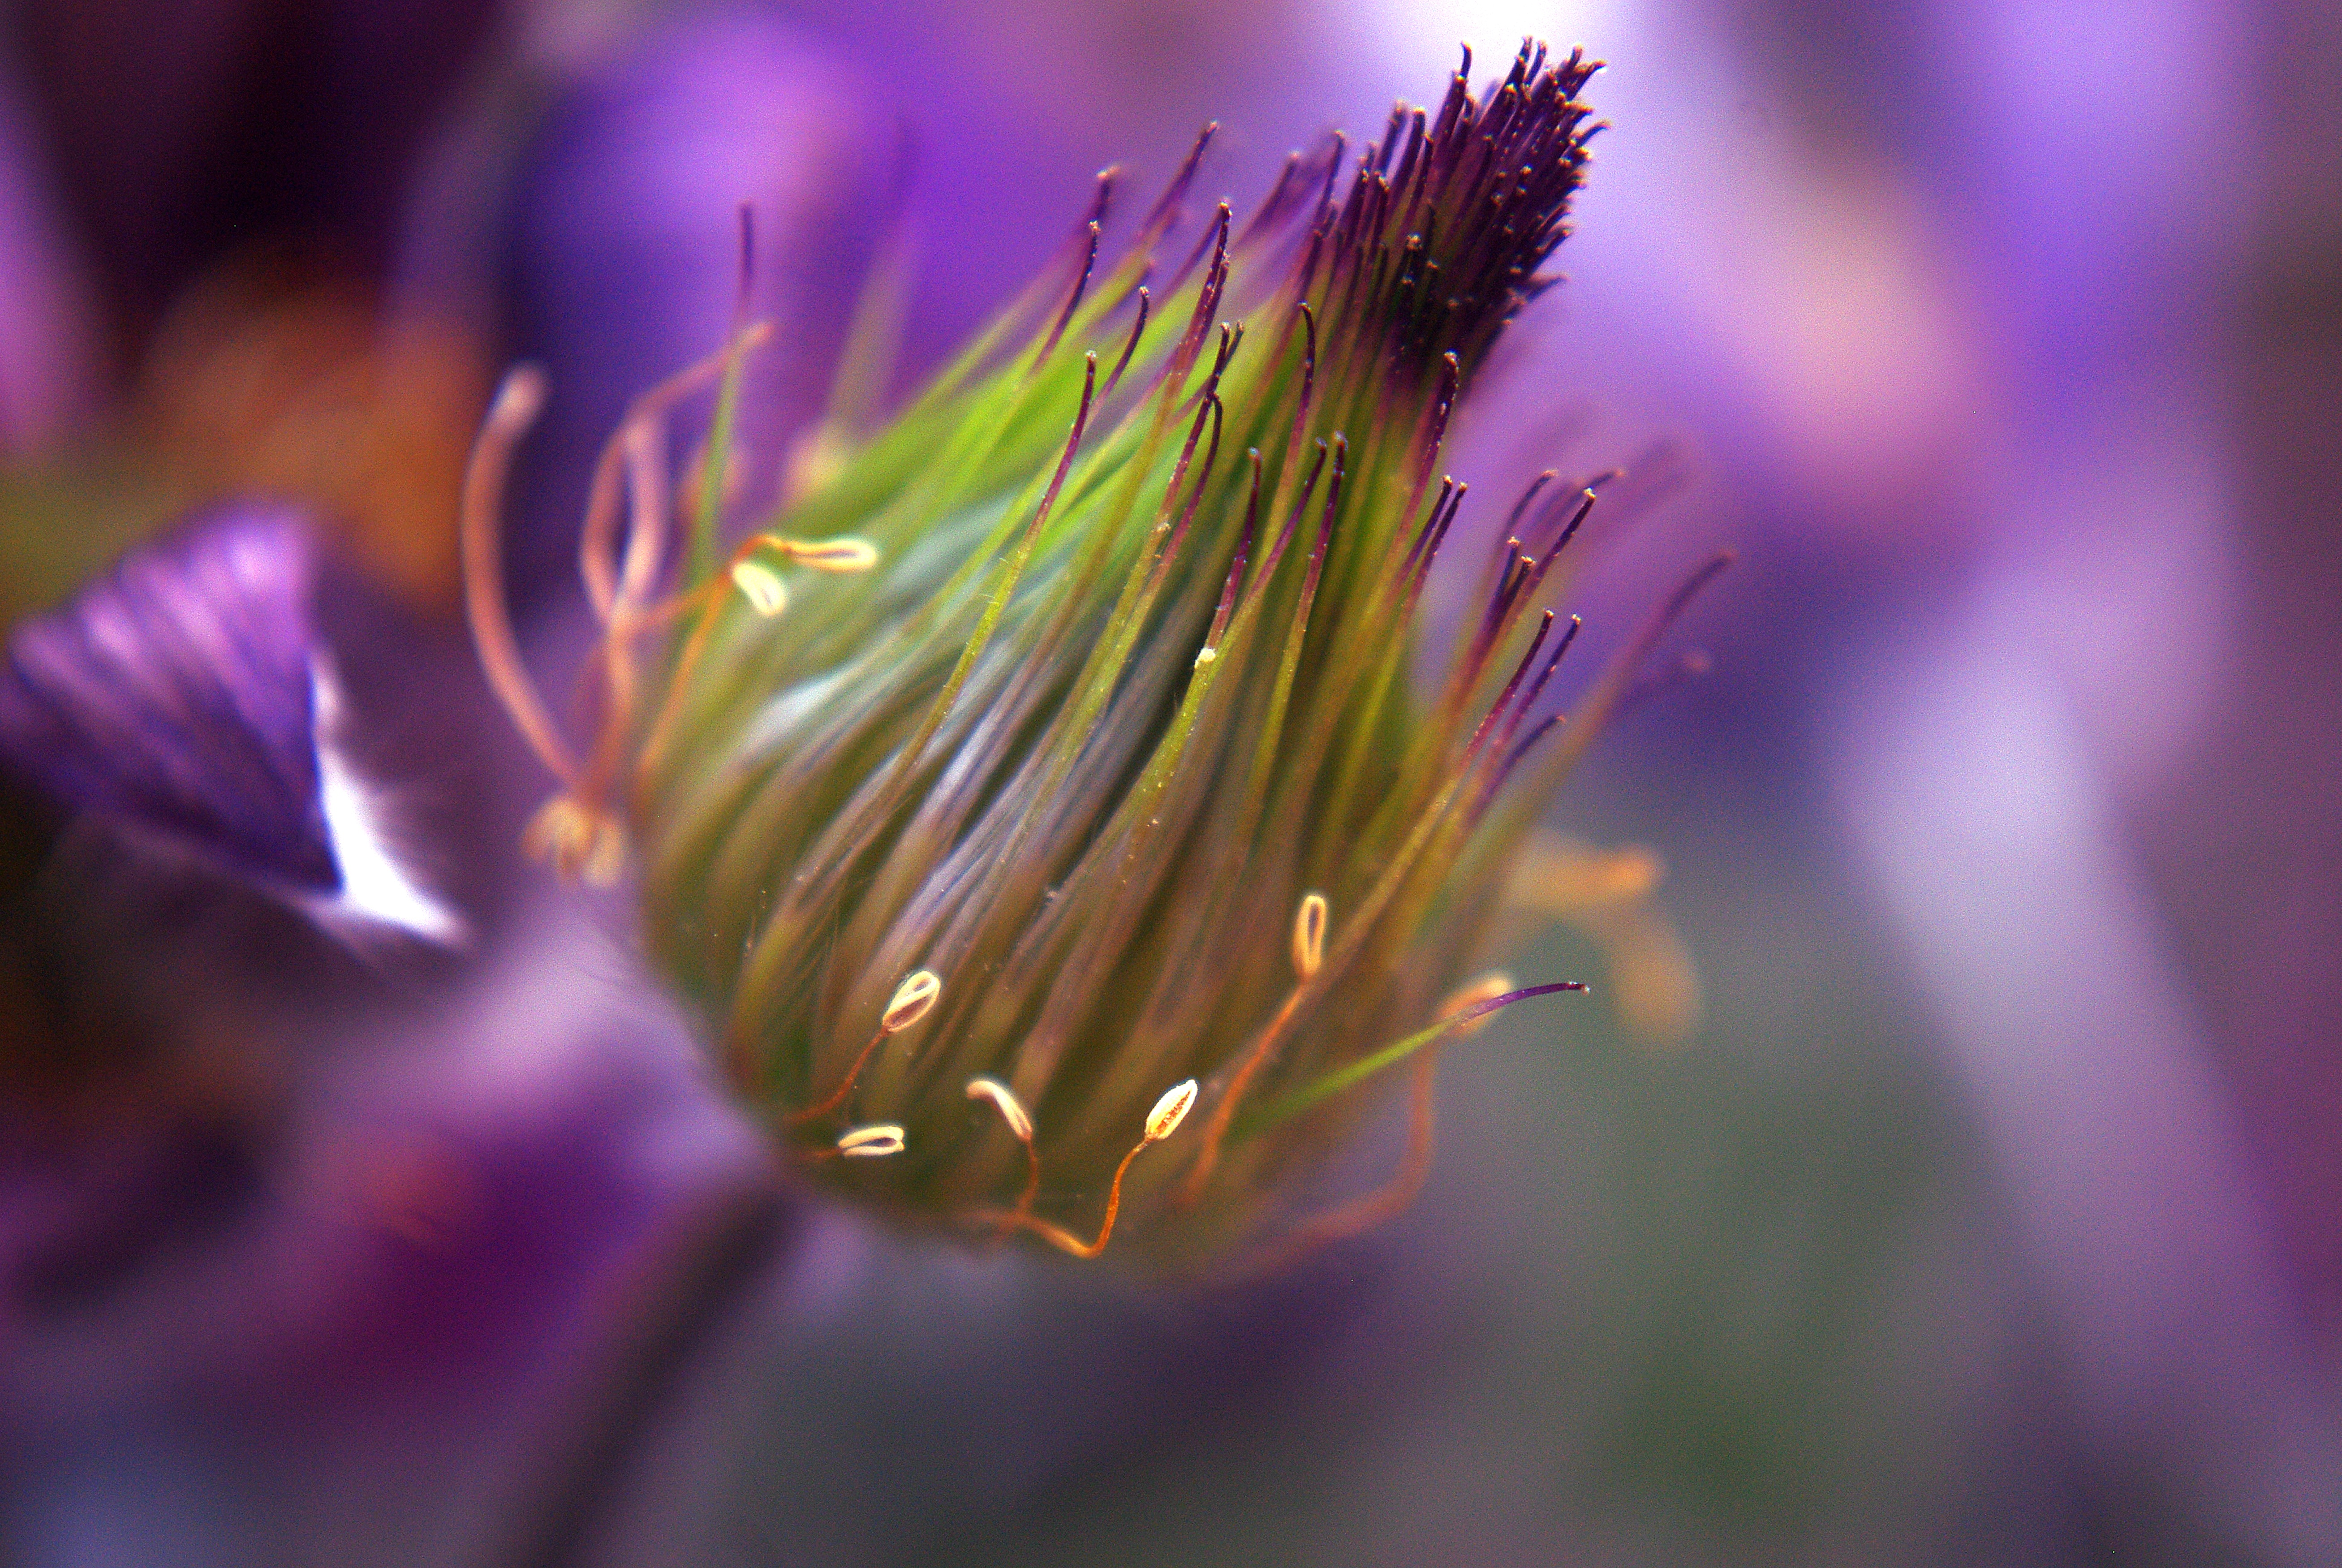
nature, blossom, plant, photography, flower, purple, petal, bloom, pollen, spring, macro, botany, garden, close, flora, wildflower, close up, seeds, thistle, bud, macro photography, flowering plant, daisy family, plant stem, land plant